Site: brandenburg
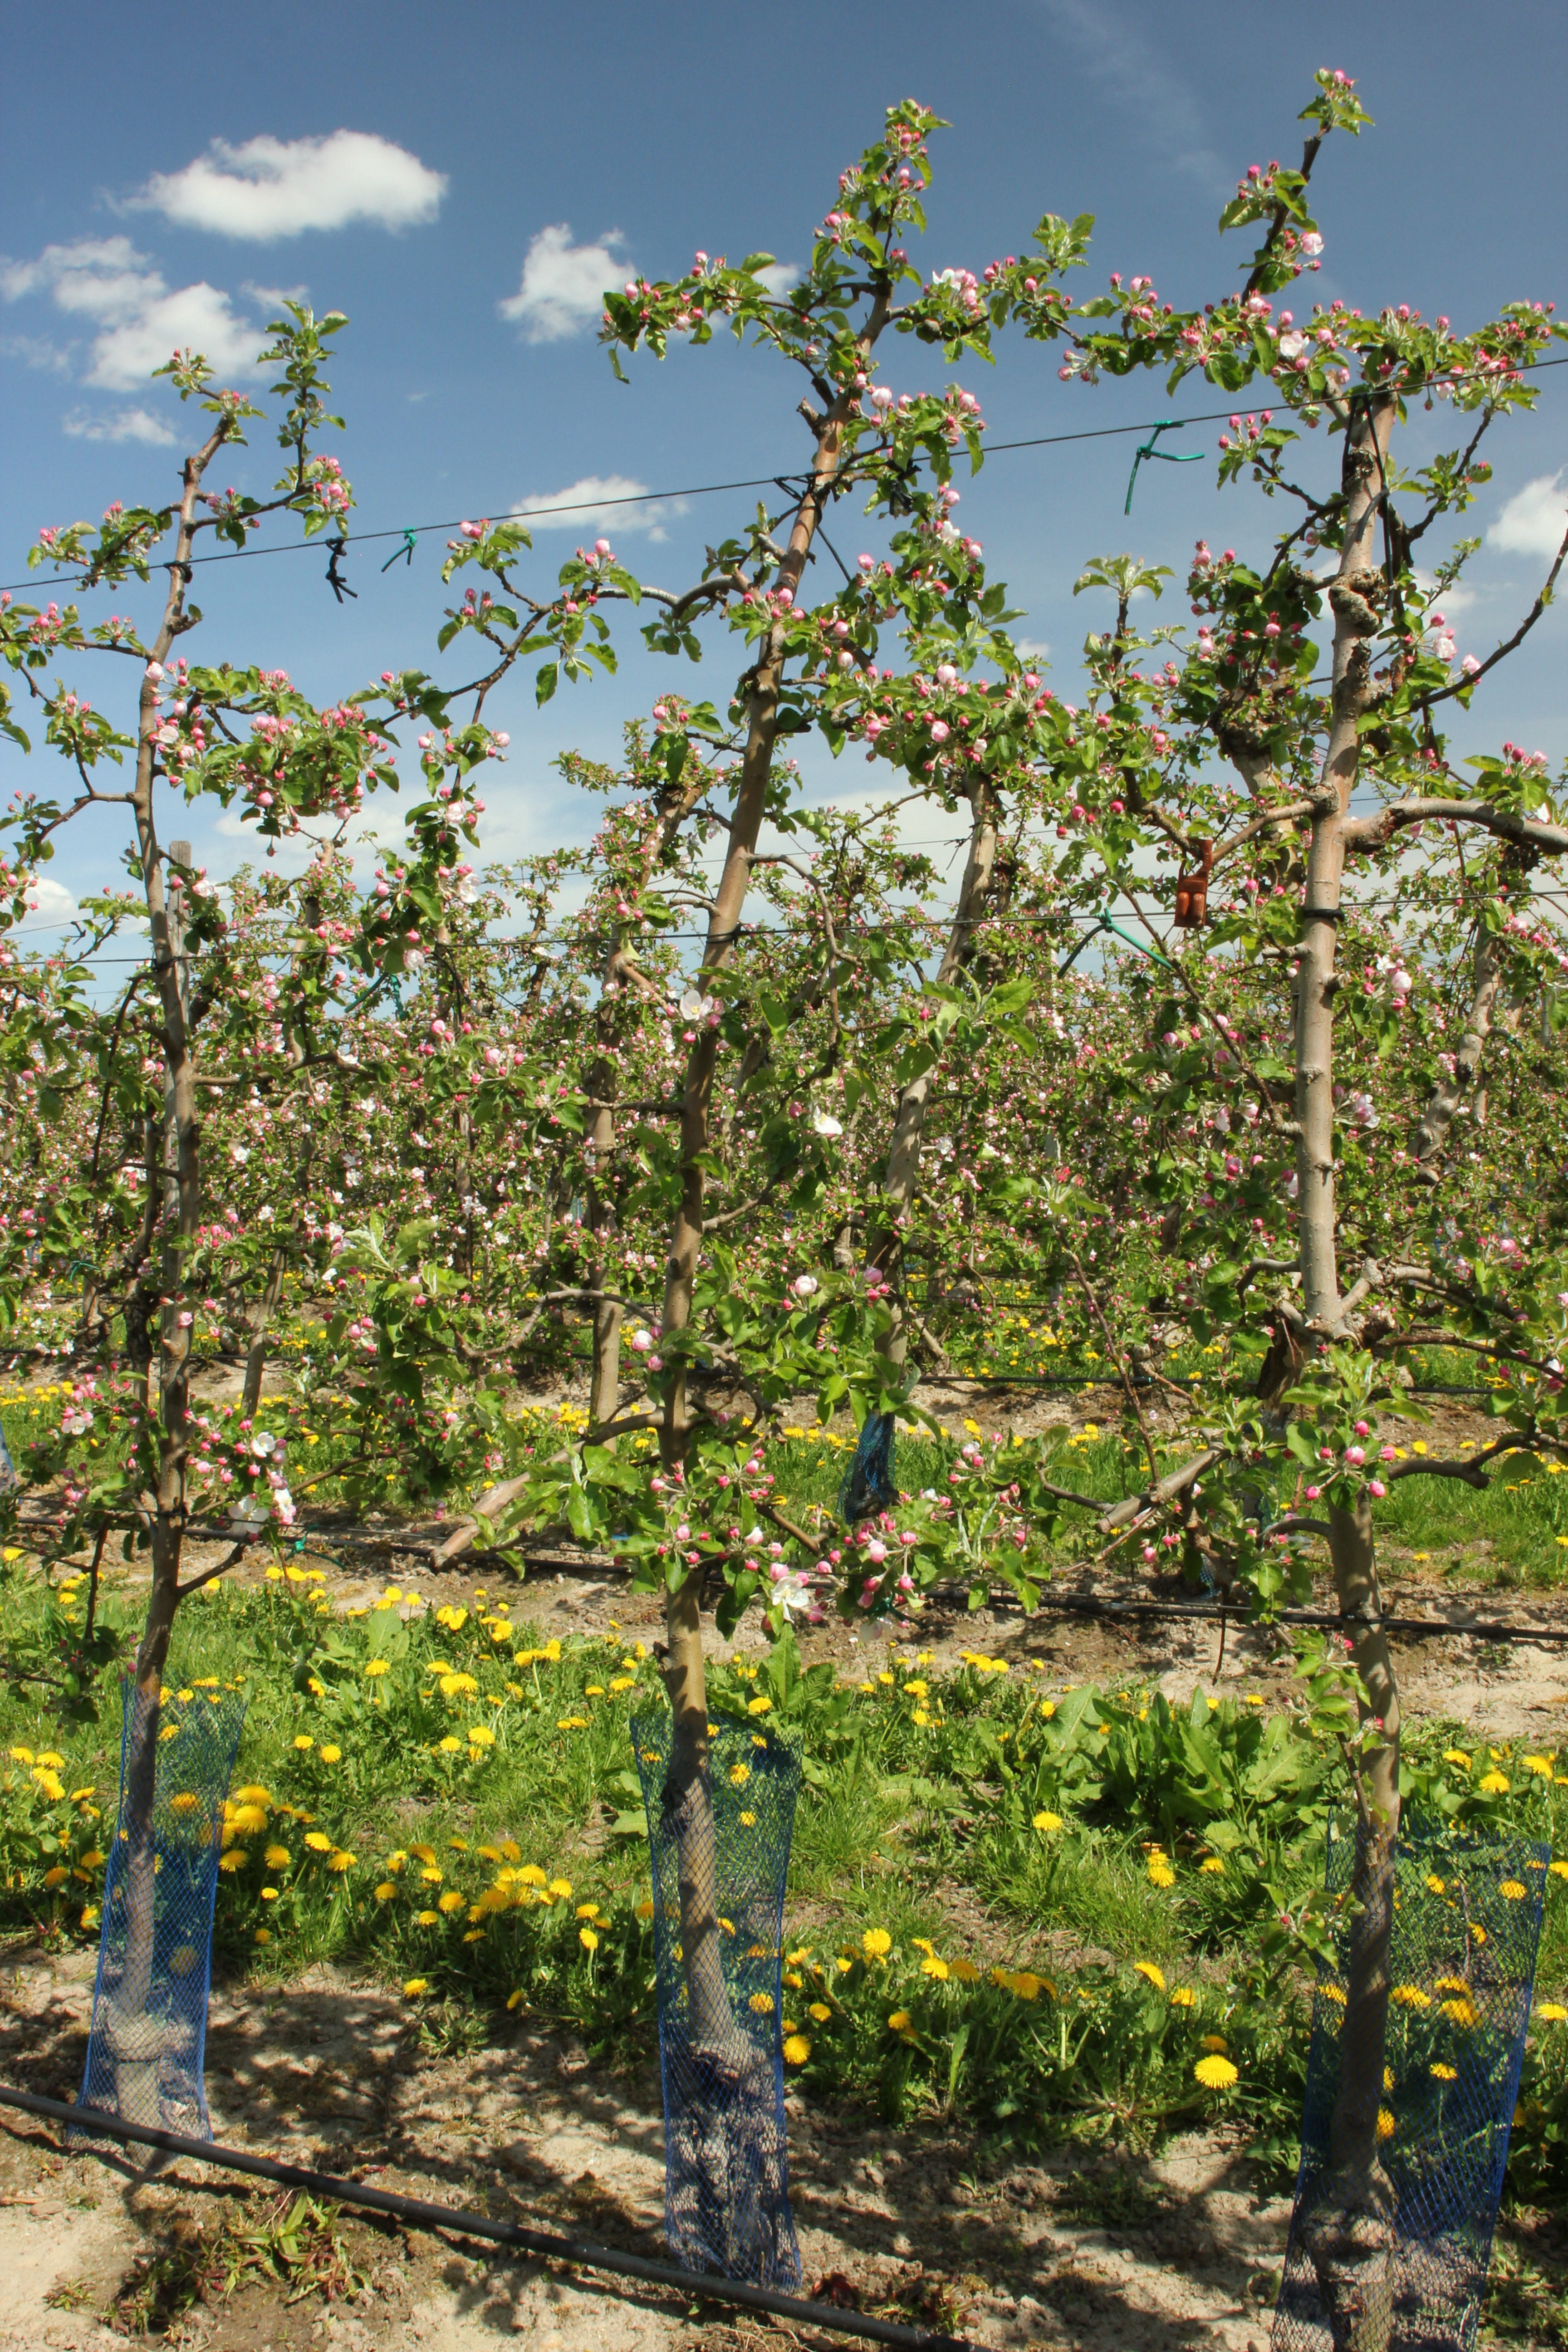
Growth stage (BBCH 57): Inflorescence emergence